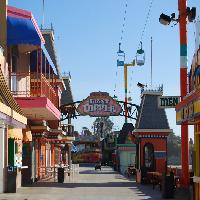
Weather: sun or clear